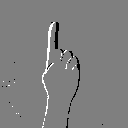
ASL letter: z